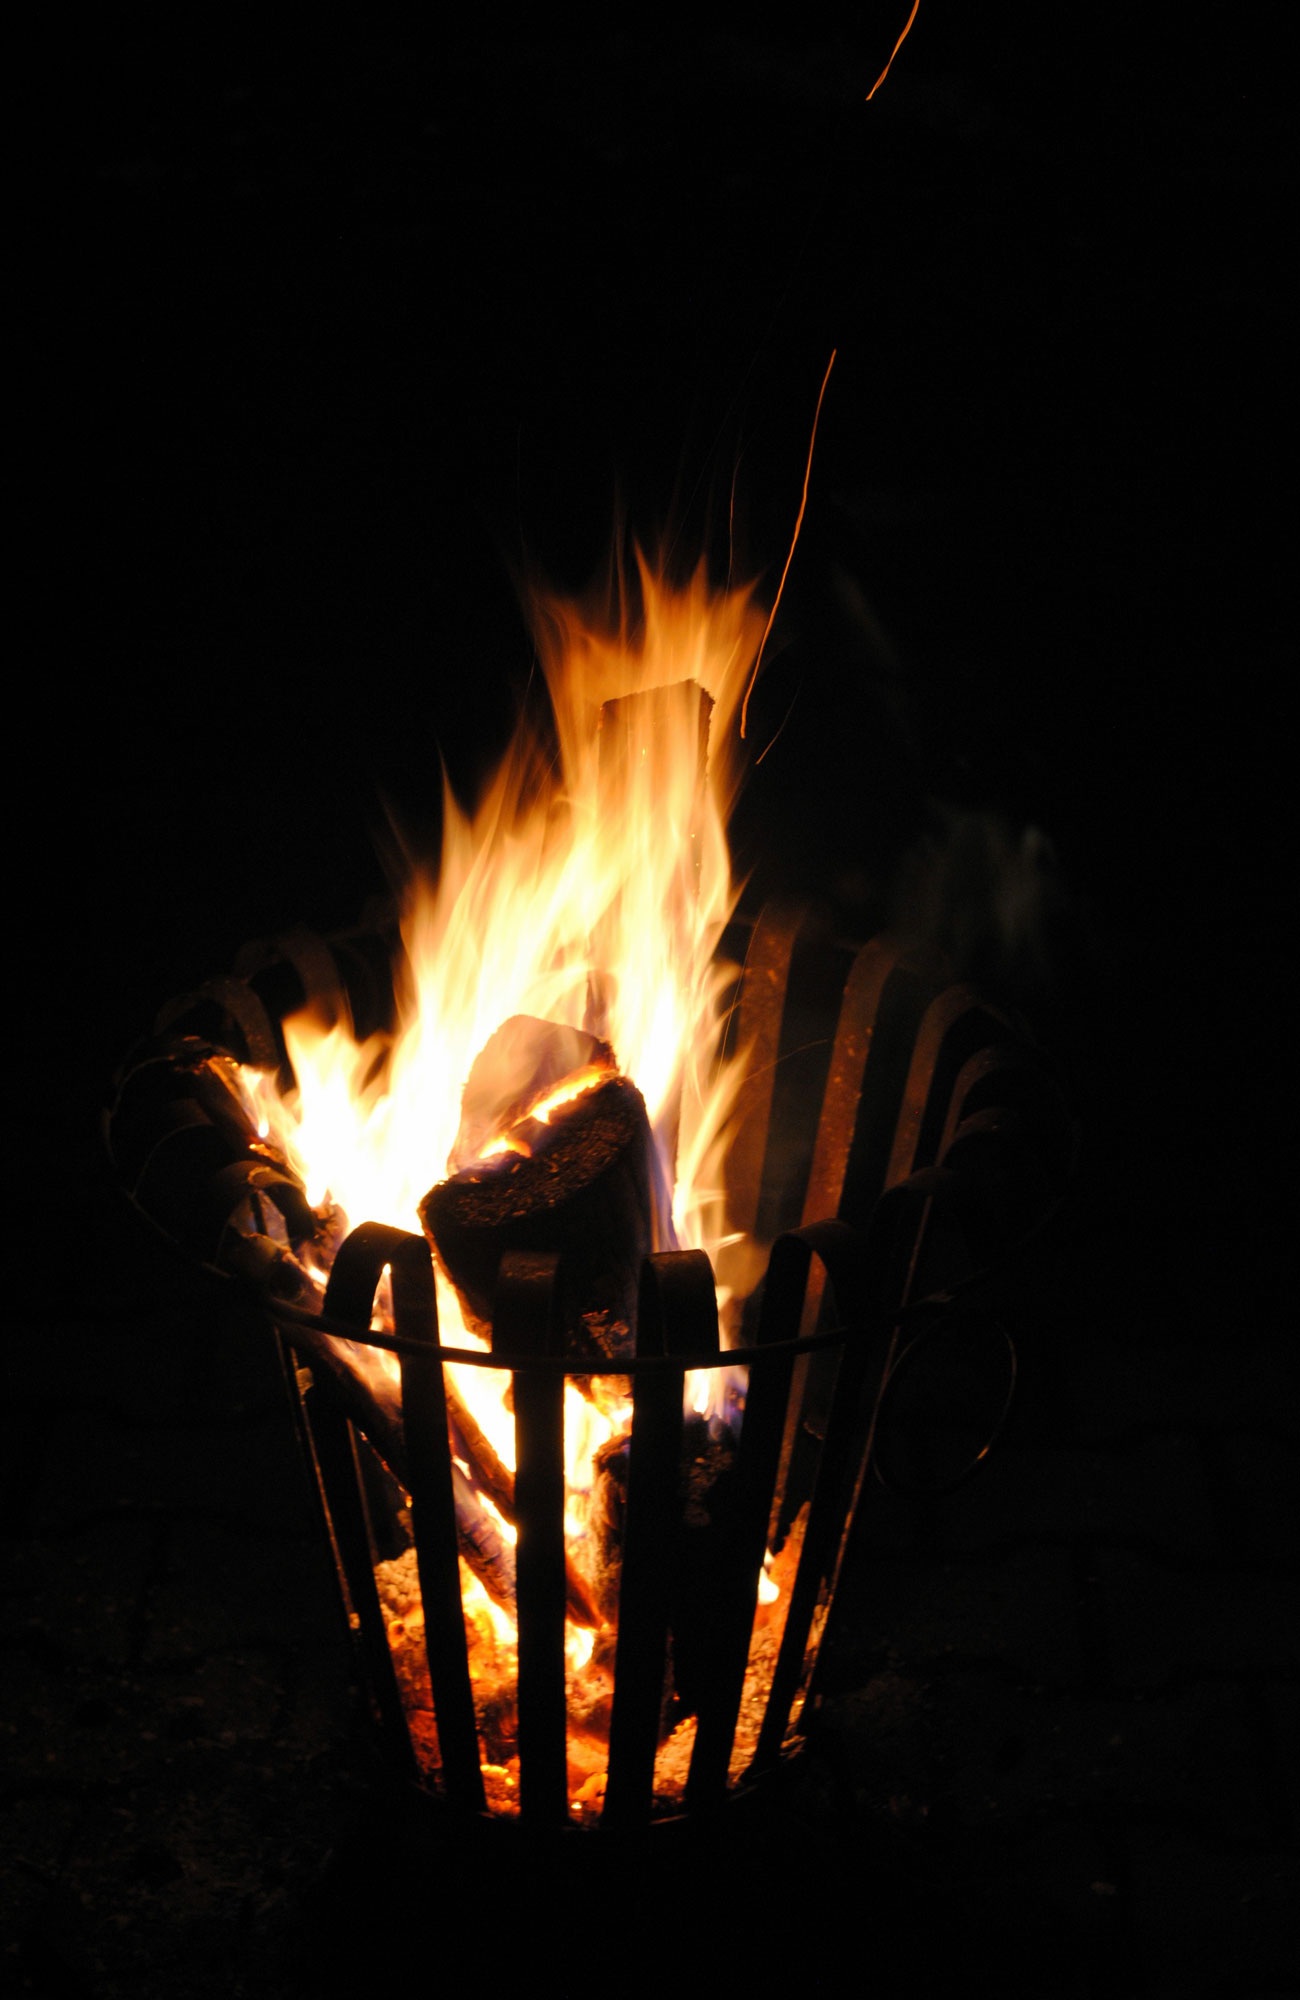
light, night, dark, sparkler, flame, fire, darkness, campfire, lighting, burn, hot